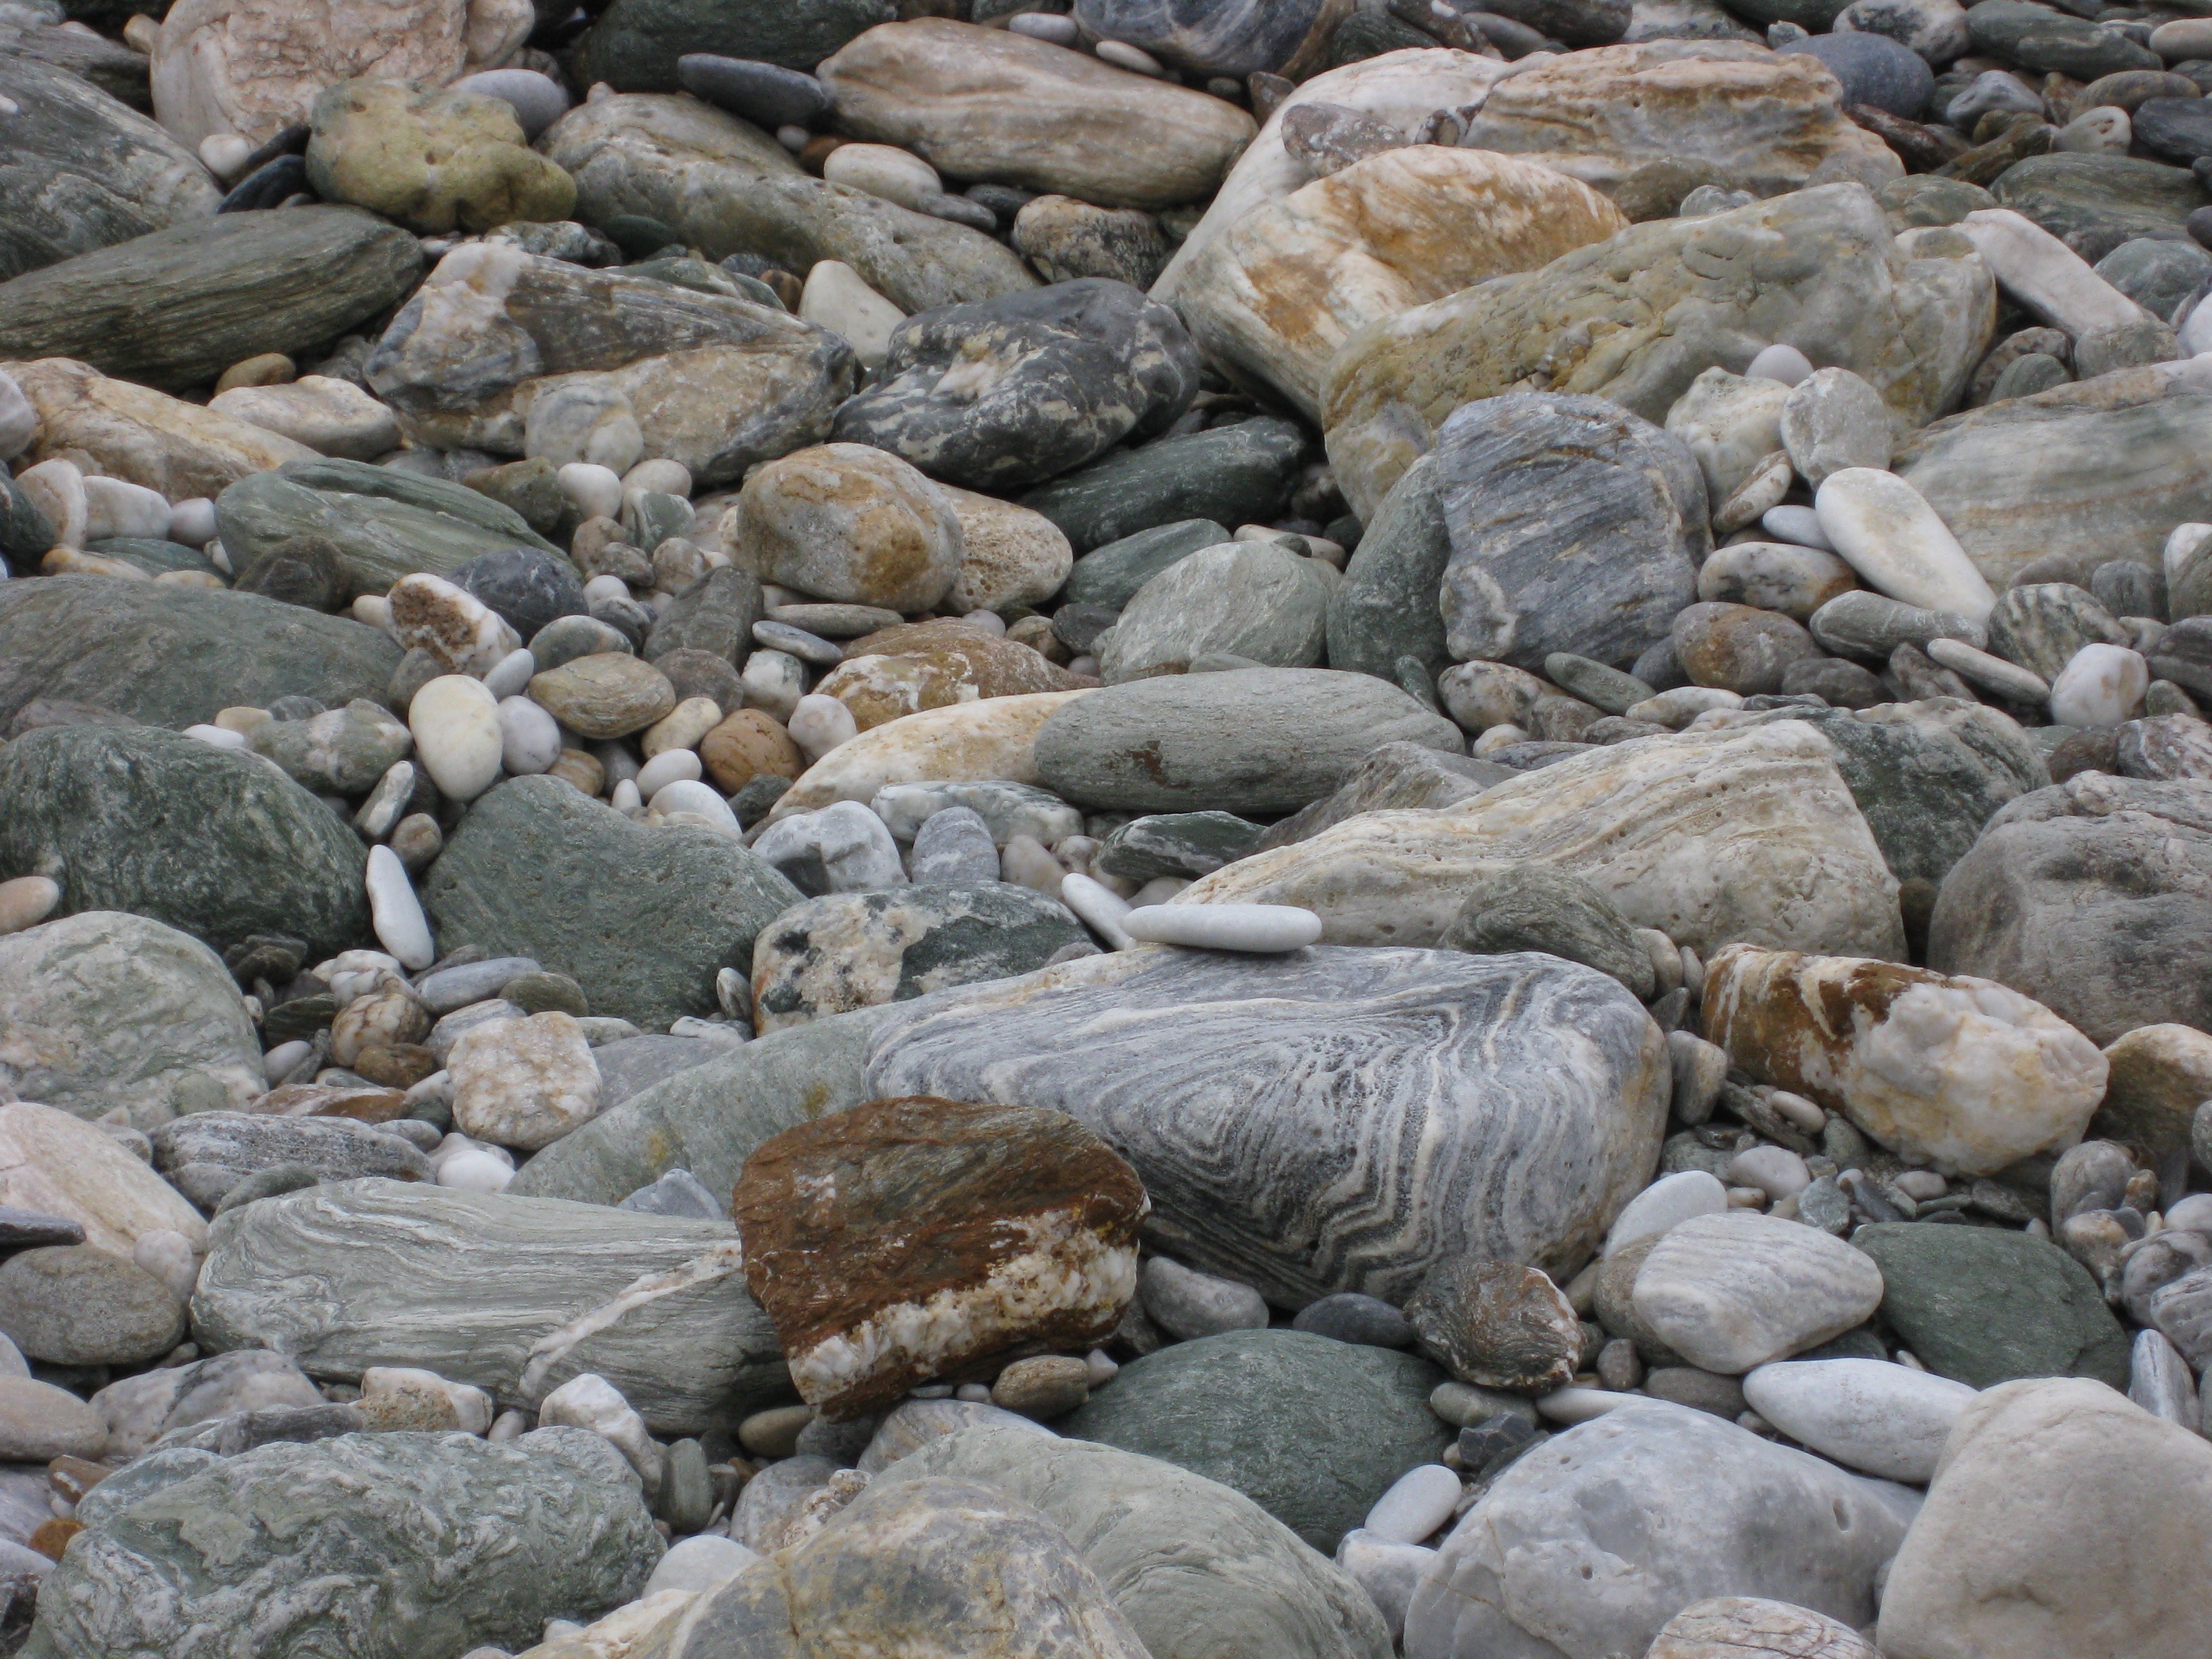
beach, coast, water, rock, ocean, shore, wildlife, stream, mediterranean, pebble, stone wall, material, stones, geology, boulder, bedrock, stream bed